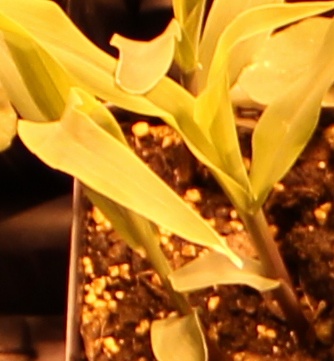
Label: Corn